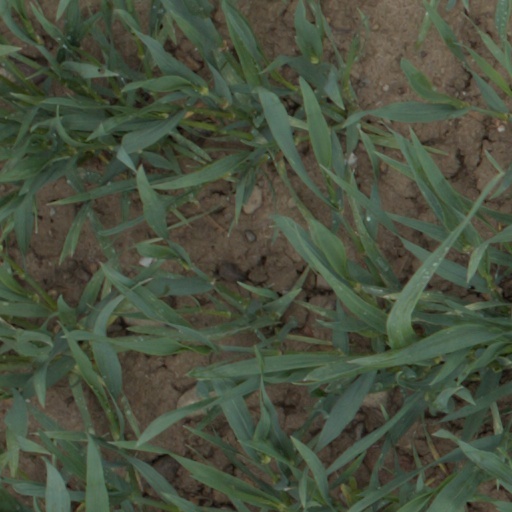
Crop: wheat